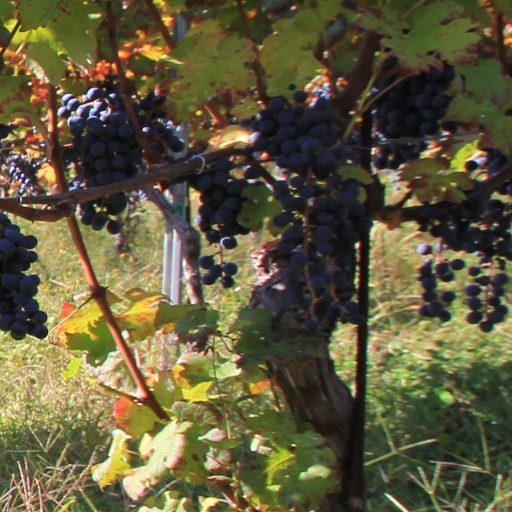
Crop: grape